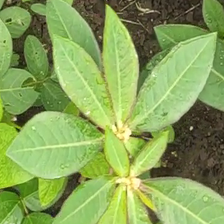
Weed species: Moti_dudhi(Euphorbia_geneculata_L)